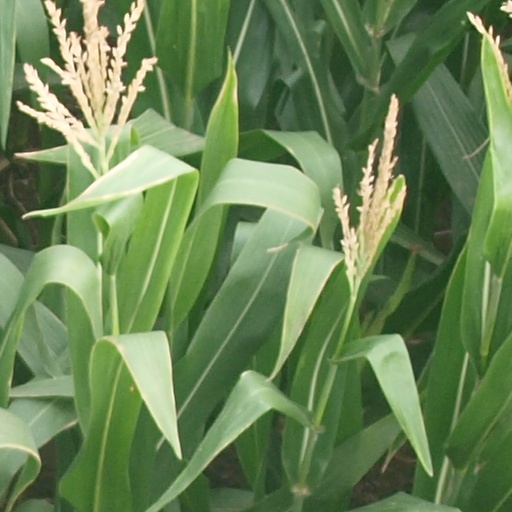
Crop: maize; corn